Conservatorio Statale di Musica "Gioachino Rossini"

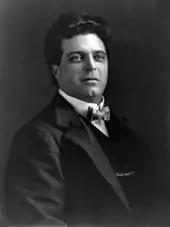
Pietro Mascagni in 1902, his final year as Director of the conservatory

Mascagni took up his post in December 1895. Thanks to Rossini's large legacy, the school was well endowed financially. Mascagni's annual salary was 12,000 lire, more than twice that of the much older Parma Conservatory, and was supplemented with a lavish rent-free apartment in the Palazzo Olivieri–Machirelli. Despite its large endowment, the conservatory had made little progress in raising its prestige during the Pedrotti years and was overshadowed by the big conservatories of Milan, Rome, and Naples and even the smaller Parma Conservatory. It had yet to produce any musicians of note and its enrollment had only increased from the initial 67 students to 73. Its location in a small sea-side town also made it relatively less attractive to the more gifted students and distinguished teachers who tended to prefer the conservatories located in major cultural centres. Mascagni was eager to change the situation and to implement his own ideas about what conservatory education for young people should be. He was opposed to the methods used in many Italian conservatories at the time which taught music largely by rote memorization or as he put it, "like a catechism." Within three years, Mascagni had started the Liceo Symphony Orchestra, which included both students and faculty and was the first permanent orchestra to be established in an Italian conservatory. Mascagni himself conducted their concerts. The orchestra also played in the world premiere of his opera "Zanetto", which he had completed shortly before taking up his post. Two students from the conservatory sang the leading roles, and went with Mascagni when he took the opera to La Scala. He also established the first conservatory-published music journal in Italy, "La cronaca musicale", as well as the first conservatory course specifically devoted to sacred music. Within four years, the faculty had grown and the enrollment had doubled, as had the number of diplomas awarded.